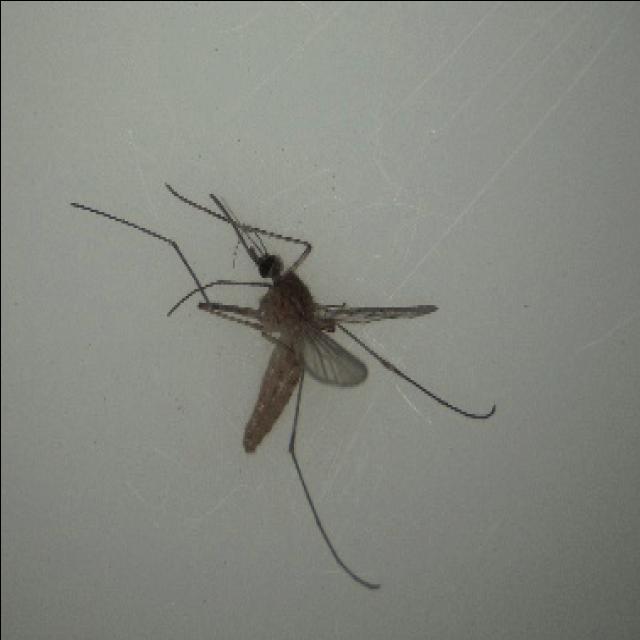
Species: culex_pipiens